Brooklyn Museum

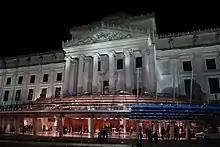
The museum at night

The primary elevation of the facade, facing north along Eastern Parkway, is wide and consists of the west and east wings, which flank a projecting pavilion with a portico. Additional pavilions project from the facade at either end. The center portico contains six Ionic columns that support a pediment with sculptures in its tympanum. The portico was originally accessed by a staircase that was removed in 1936–1937. Daniel Chester French was responsible for the pediment sculptures. French also designed the two allegorical figures "Brooklyn" and "Manhattan" flanking the museum's entrance; they were created in 1916 for the Brooklyn approach to the Manhattan Bridge and relocated to the museum in 1963. Above the pediment is a copper cresting with anthemia, as well as a low saucer dome. The modern main entrance, dating to Polshek's 2004 renovation, consists of a glass pavilion with four metal pylons, as well as a semicircular plaza just outside. A set of brick piers, which had supported the original entrance staircase, was repurposed into a brick arch in 2004.